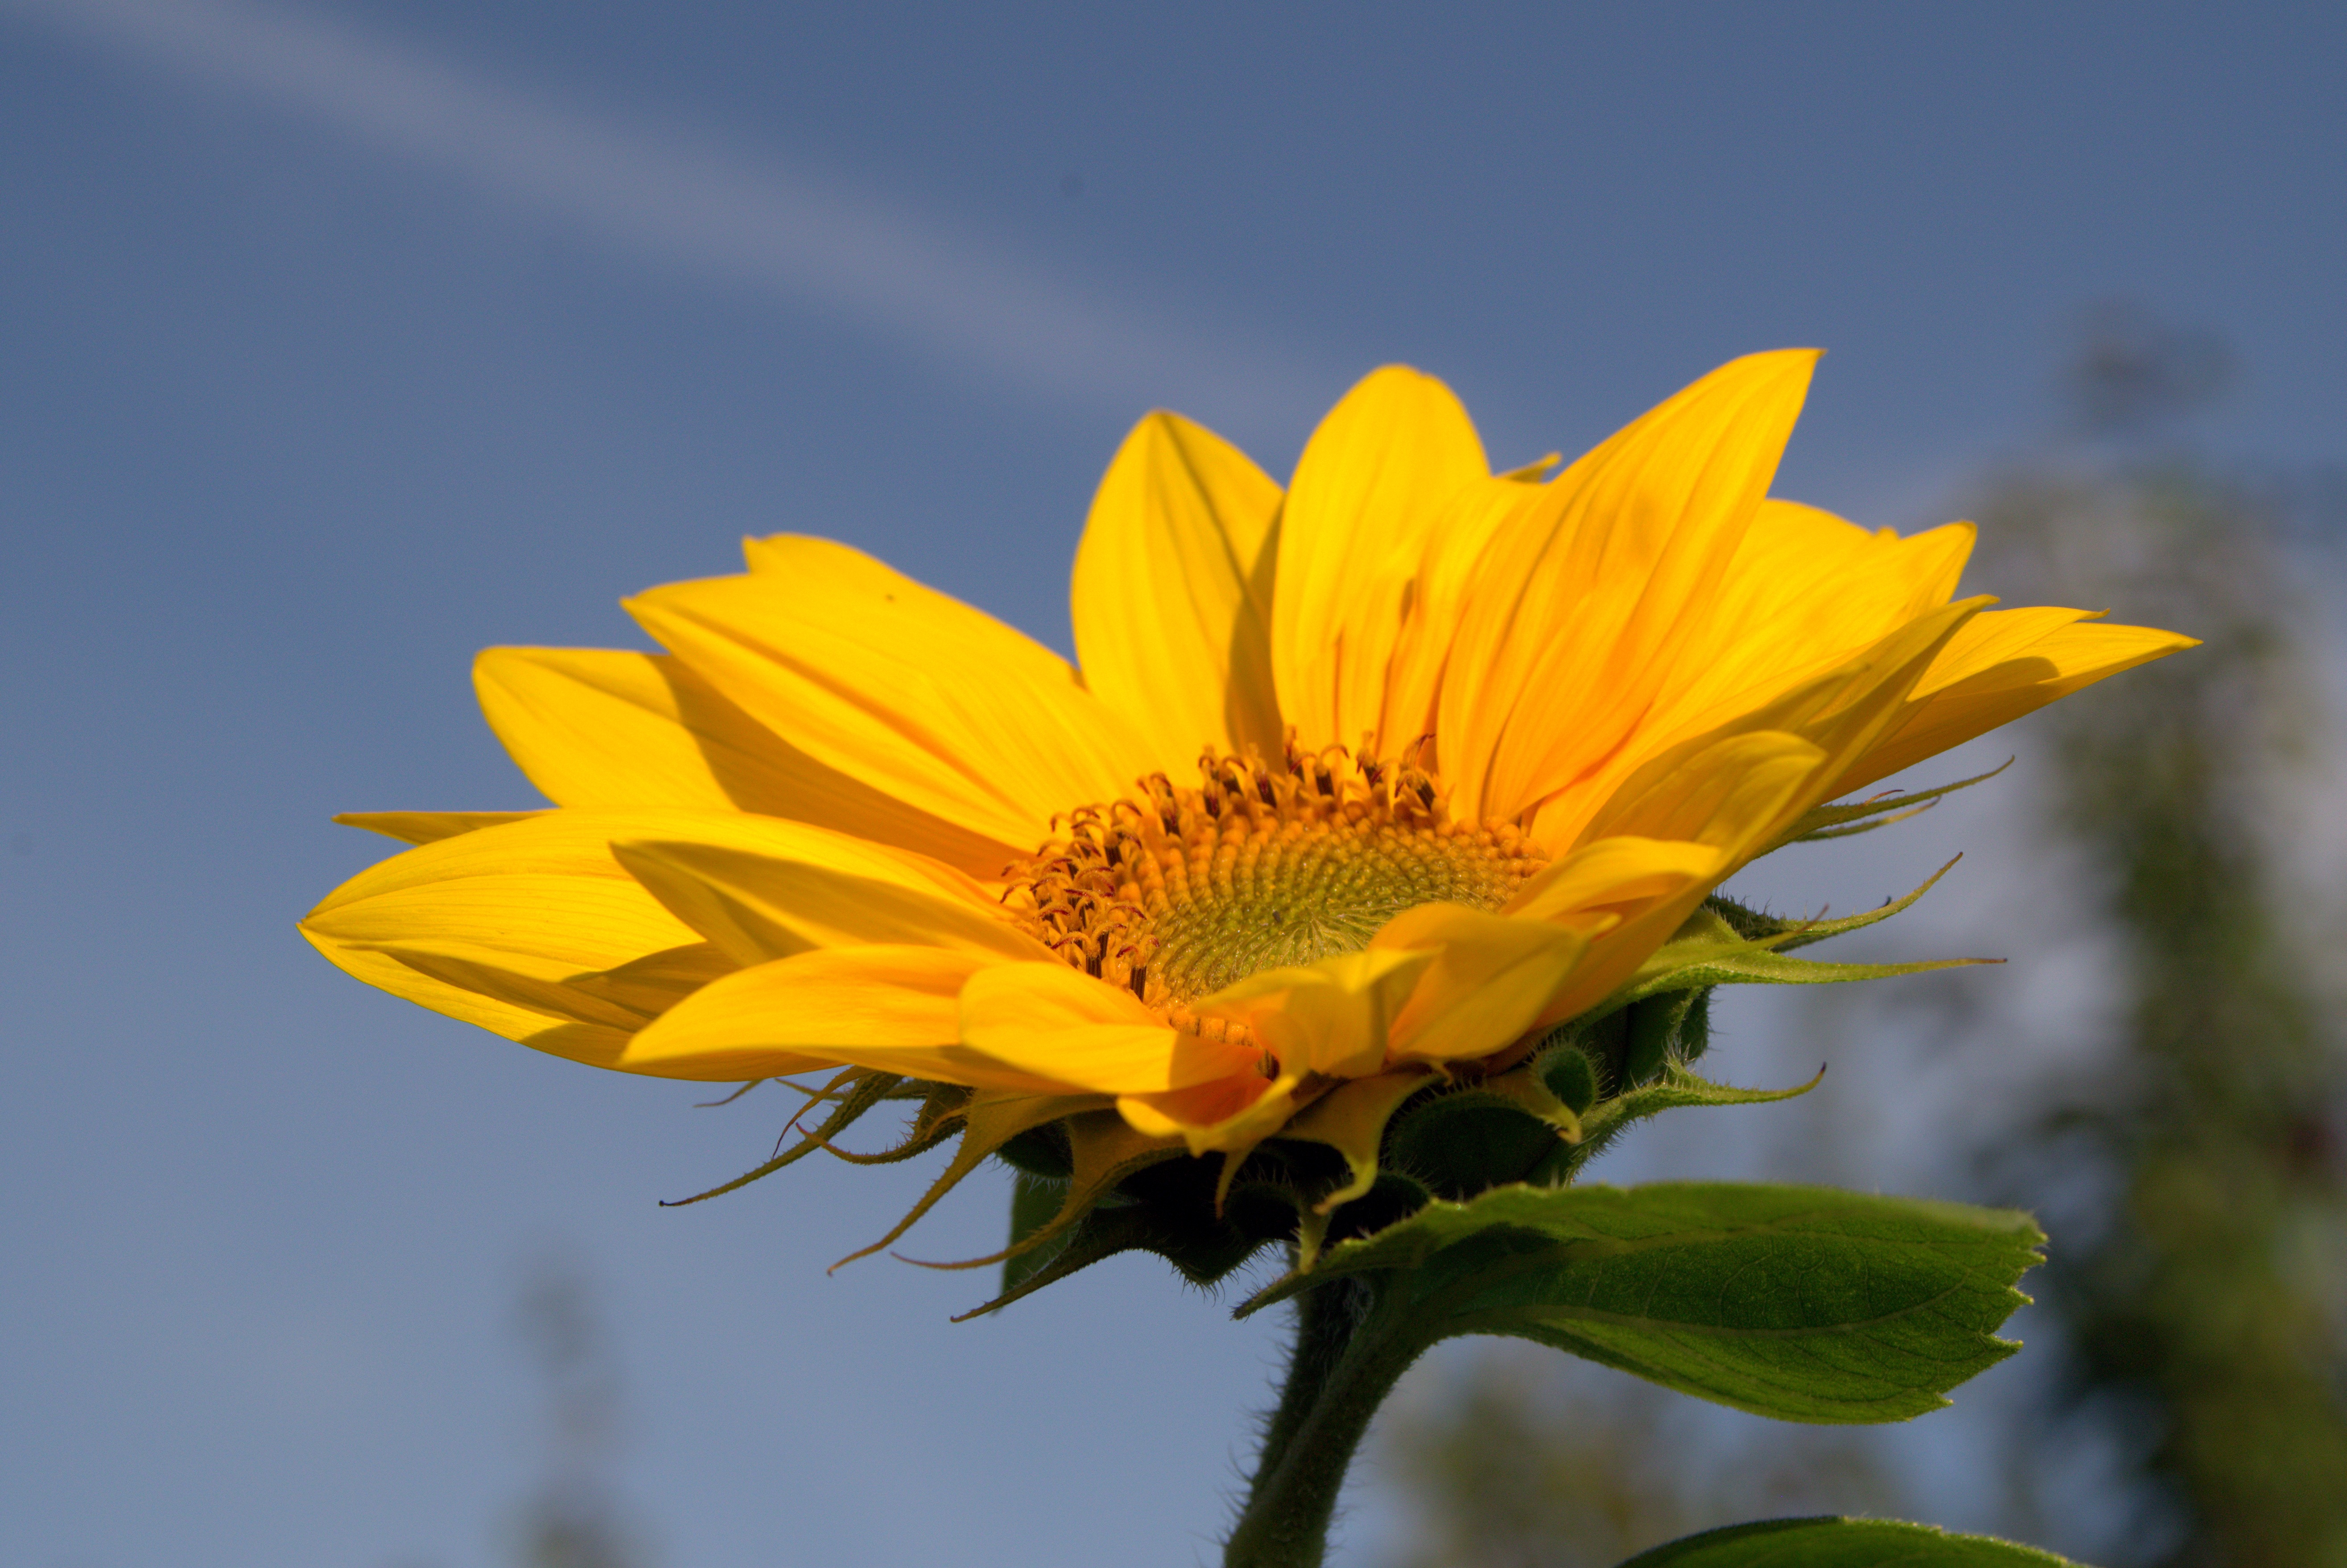
nature, blossom, plant, sky, field, sunlight, flower, petal, bloom, summer, botany, blue, yellow, garden, flora, sunflower, wildflower, close up, sunny, the sun, flowering, nectar, macro photography, mature, flowering plant, daisy family, maturation, sunflower petals, plant stem, land plant